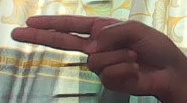
ASL sign: H